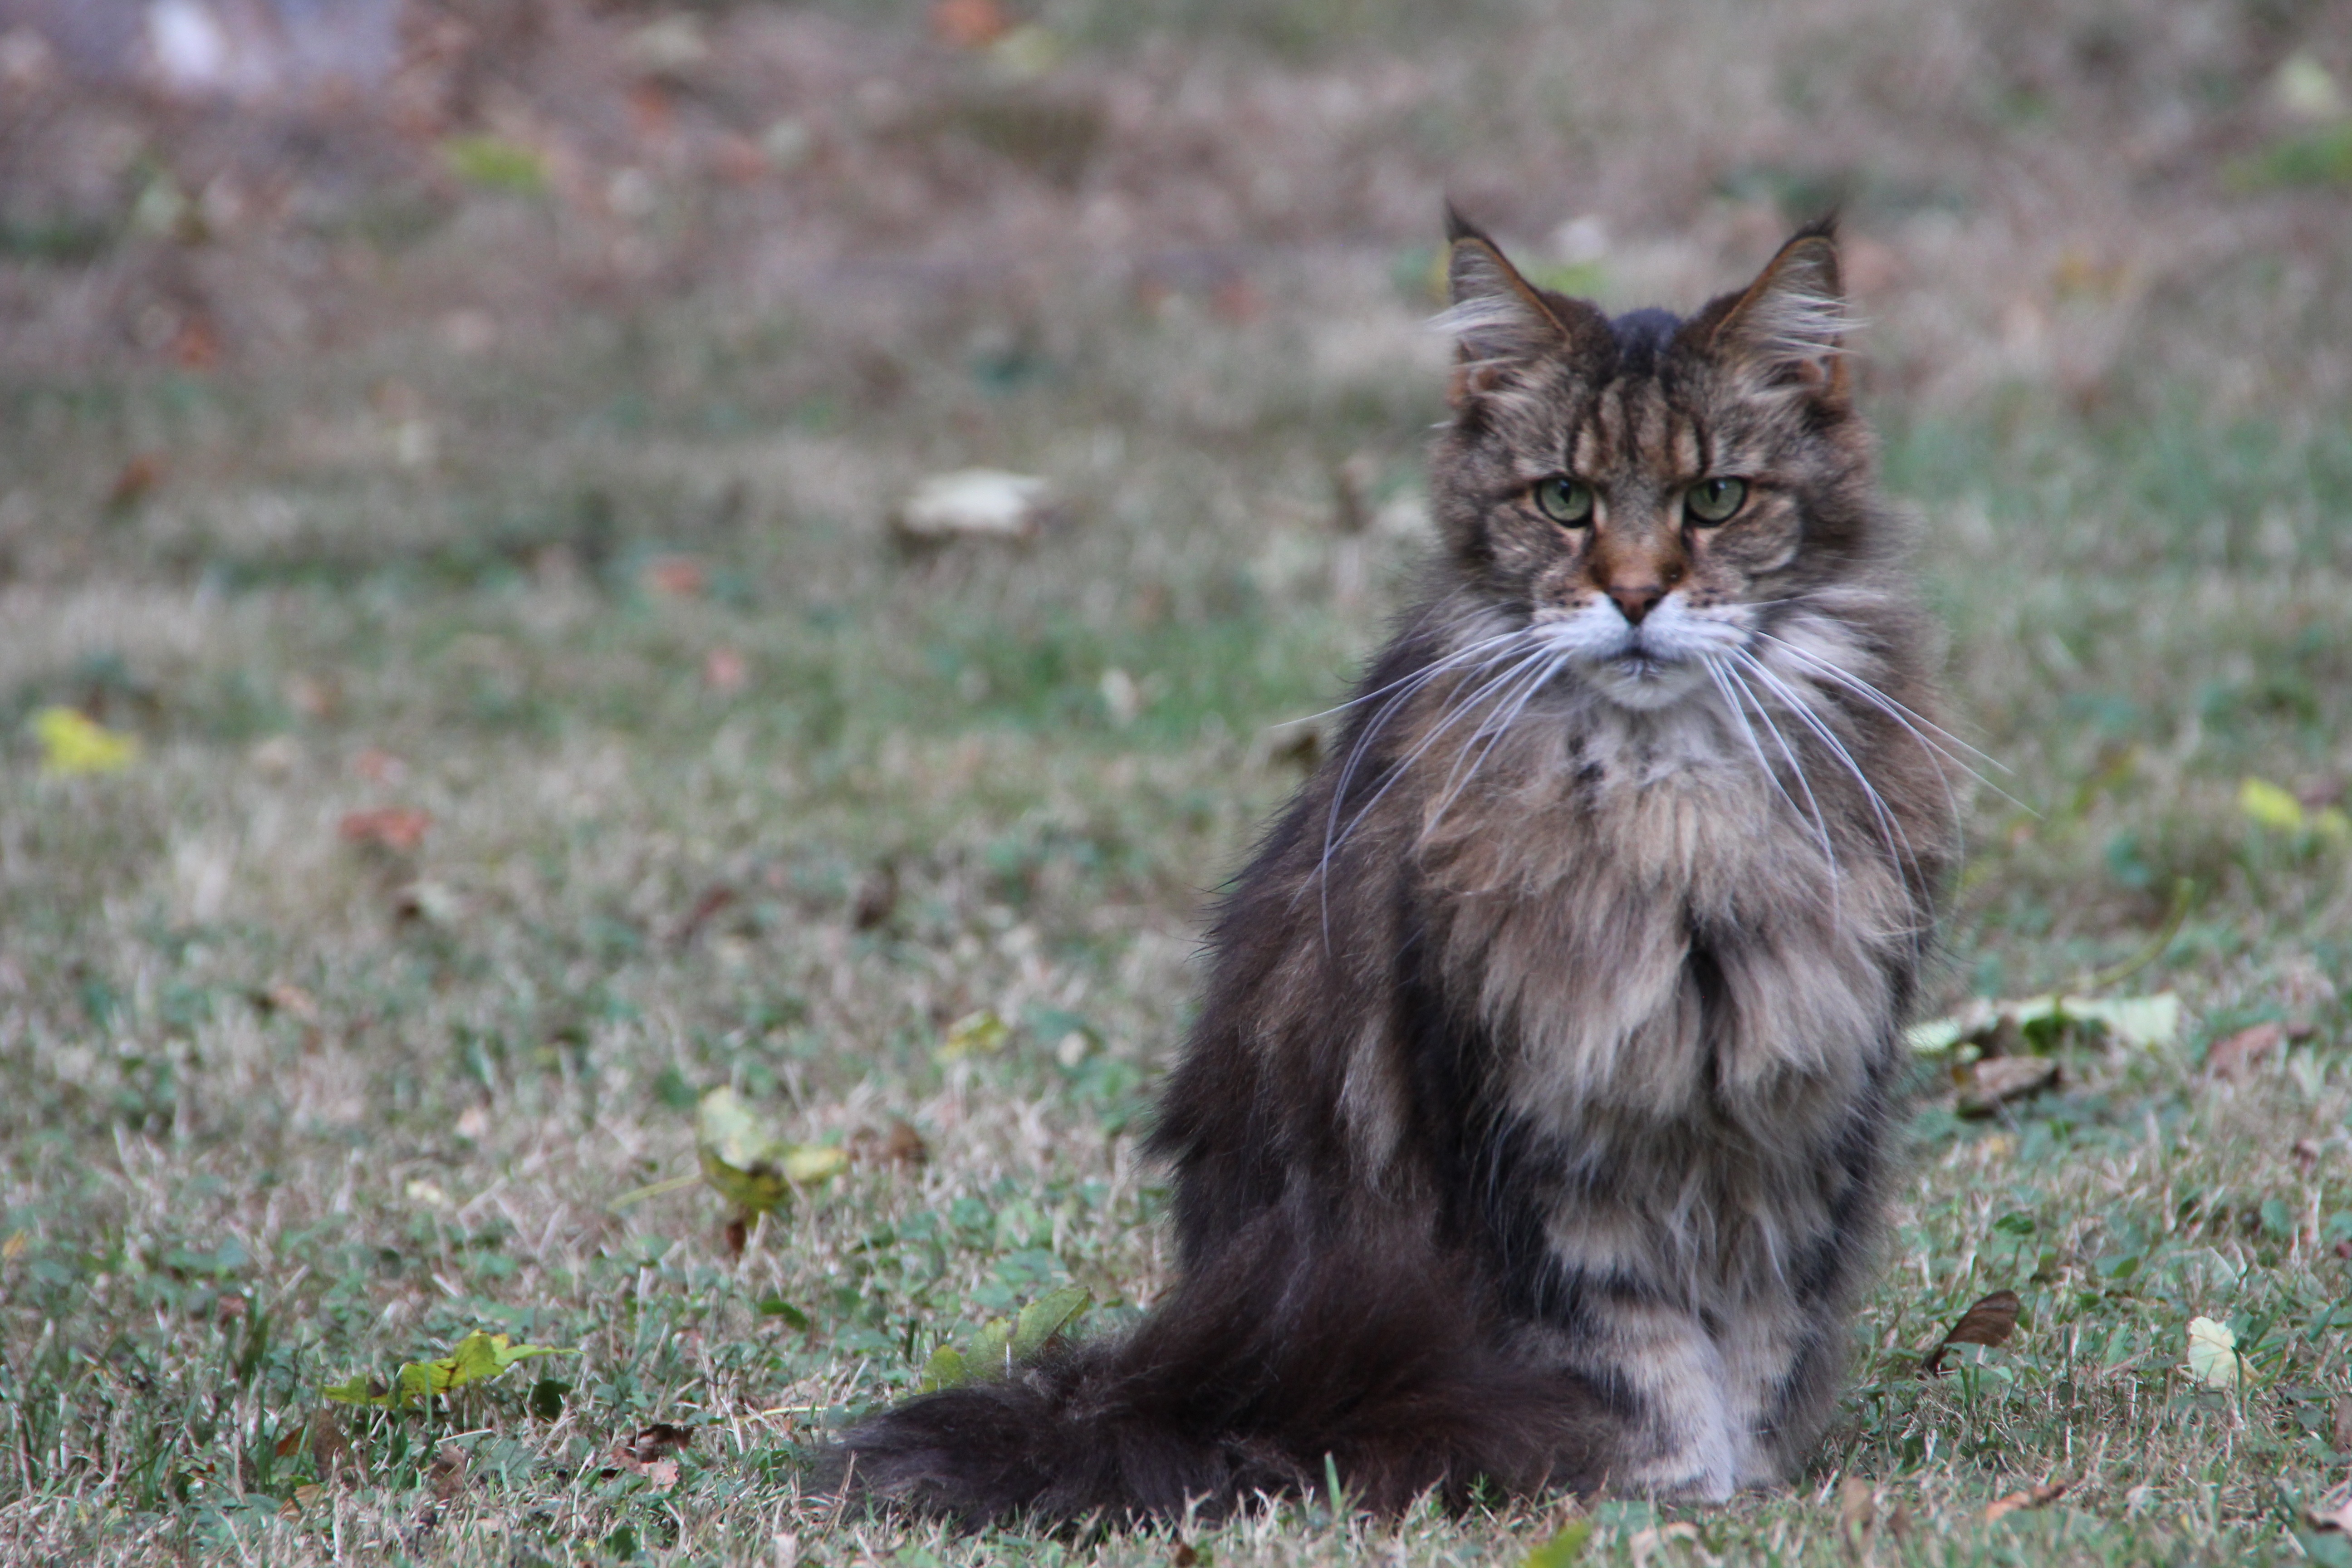
nature, grass, wildlife, pet, fur, kitten, cat, brown, mammal, fauna, eyes, whiskers, furry, vertebrate, beautiful, soft, bobcat, noble, maine coon, beard hair, vigilant, norwegian forest cat, wild cat, small to medium sized cats, cat like mammal